Pekarangan

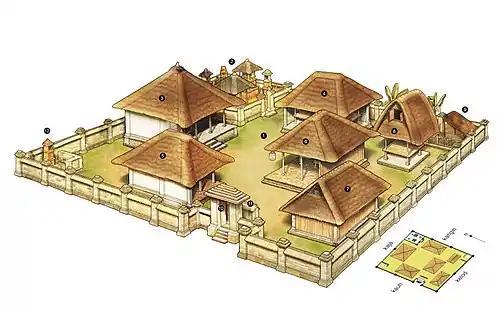

Products from have multiple uses; for example, a coconut tree can provide food, oil, fuel, and building materials, and also be used in rituals and ceremonies. The gardens' plants are known for their products' nutritional benefits and diversity. While rice is low in vitamins A and C, products from the gardens provide an abundance of such nutrition. with more perennial crops tend to create more carbohydrates and proteins, and those with more annual plants tend to create more portions of vitamin A. also act as a source of firewood and building materials.